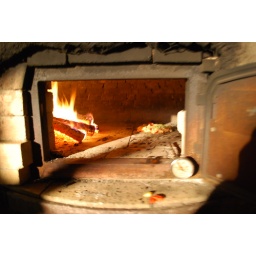
Cooking some pizza in the oven at home! Yummy